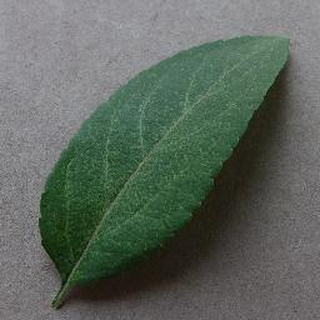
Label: healthy_apple